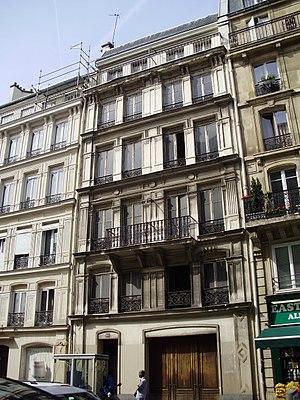
Immeuble du 145, rue La Fayette, à Paris 10e, France, servant de bouche d'aération pour le tunnel de la ligne B du RER d'Île-de-France.
Le 145, rue La Fayette est un édifice de la rue La Fayette à Paris, en France. Il s'agit d'un ancien immeuble d'habitation abritant une bouche d'aération du RER et dont seule la façade a été conservée.